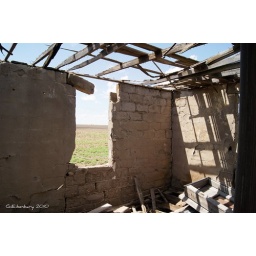
It appears some of the concrete blocks used in building this house were hollow ones and some were solid crecrete.